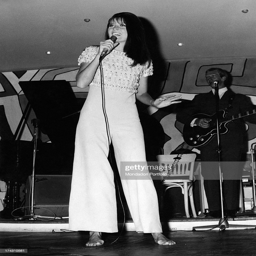
pop artist singing barefoot on a stage accompanied by a band .